Mottarone

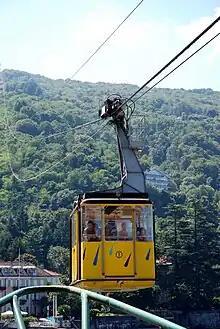
Mottarone cableway

Prior to May 2021 the peak of Mottarone could be reached by a 20-minute ride on the Stresa-Alpino-Mottarone Cable Car cableway from Carciano, a "frazione" of Stresa. This was built to replace a rack and pinion railroad from Stresa in 1963.